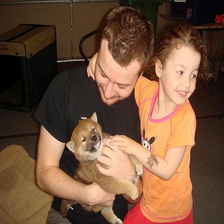
Species: dog
Breed: shiba inu